Stephen Burton

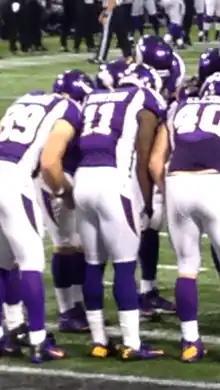
Burton in the offensive huddle as a member of the Minnesota Vikings in 2012

Stephen Burton (born December 11, 1989) is an American former professional football wide receiver. He was selected by the Minnesota Vikings in the seventh round of the 2011 NFL draft. He played college football at West Texas A&M. Burton retired on April 23, 2014, due to a concussion concern.